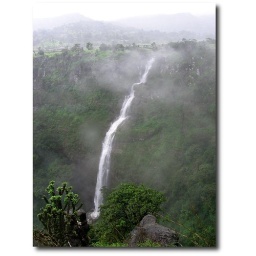
The water from an overflowing lake on top of Ahupe. It falls almost 200ft in to a valley.